Swimming hole

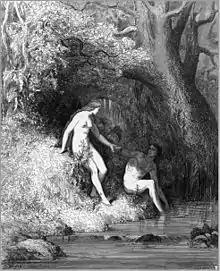
A man and woman at a swimming hole, in this case a creek.

In Europe, as the nineteenth century dawned, a new era of contemporary artists were rediscovering the appeal of the swimming hole. The waterfall, surrounded by trees and mountains, was now regarded as the quintessence of beauty. William Wordsworth, Samuel Taylor Coleridge and Thomas de Quincey spent much time bathing in the mountain pools of the Lake District. The study and search for the ‘picturesque’ and ‘sublime’ – an almost scientific measure of loveliness and proportion in the landscape – had reached epidemic proportions. The fashionable tours of Provence or Tuscany were replaced by trips to the valleys of Wales, and the dales of the UK's Cumbria and Yorkshire, as Turner and Constable painted a prodigious flow of falls, tarns and ponds.